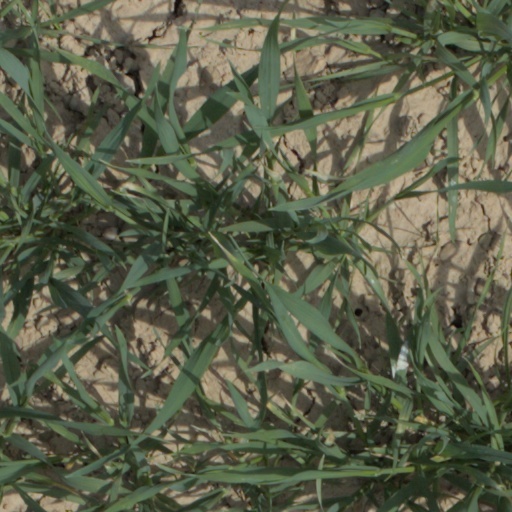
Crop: wheat